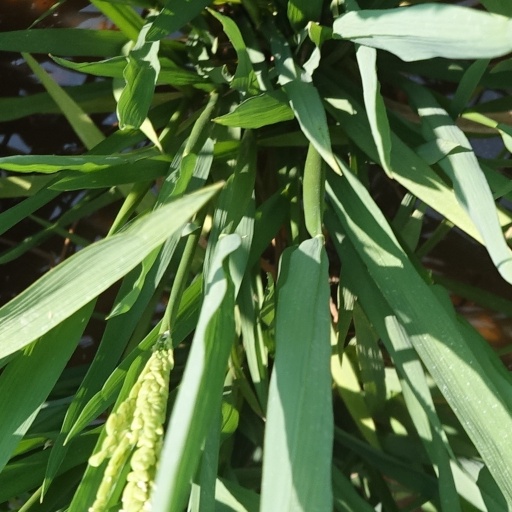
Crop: rice